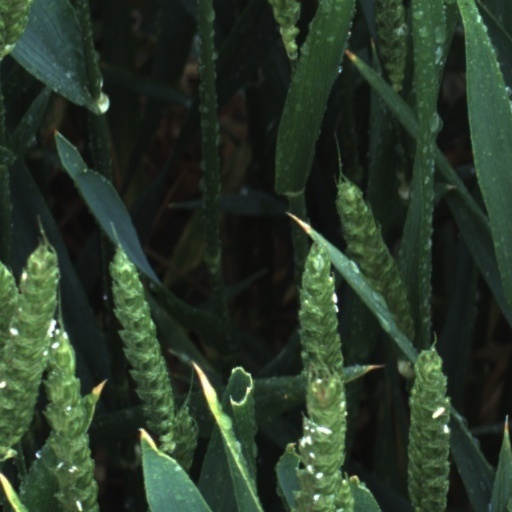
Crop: wheat